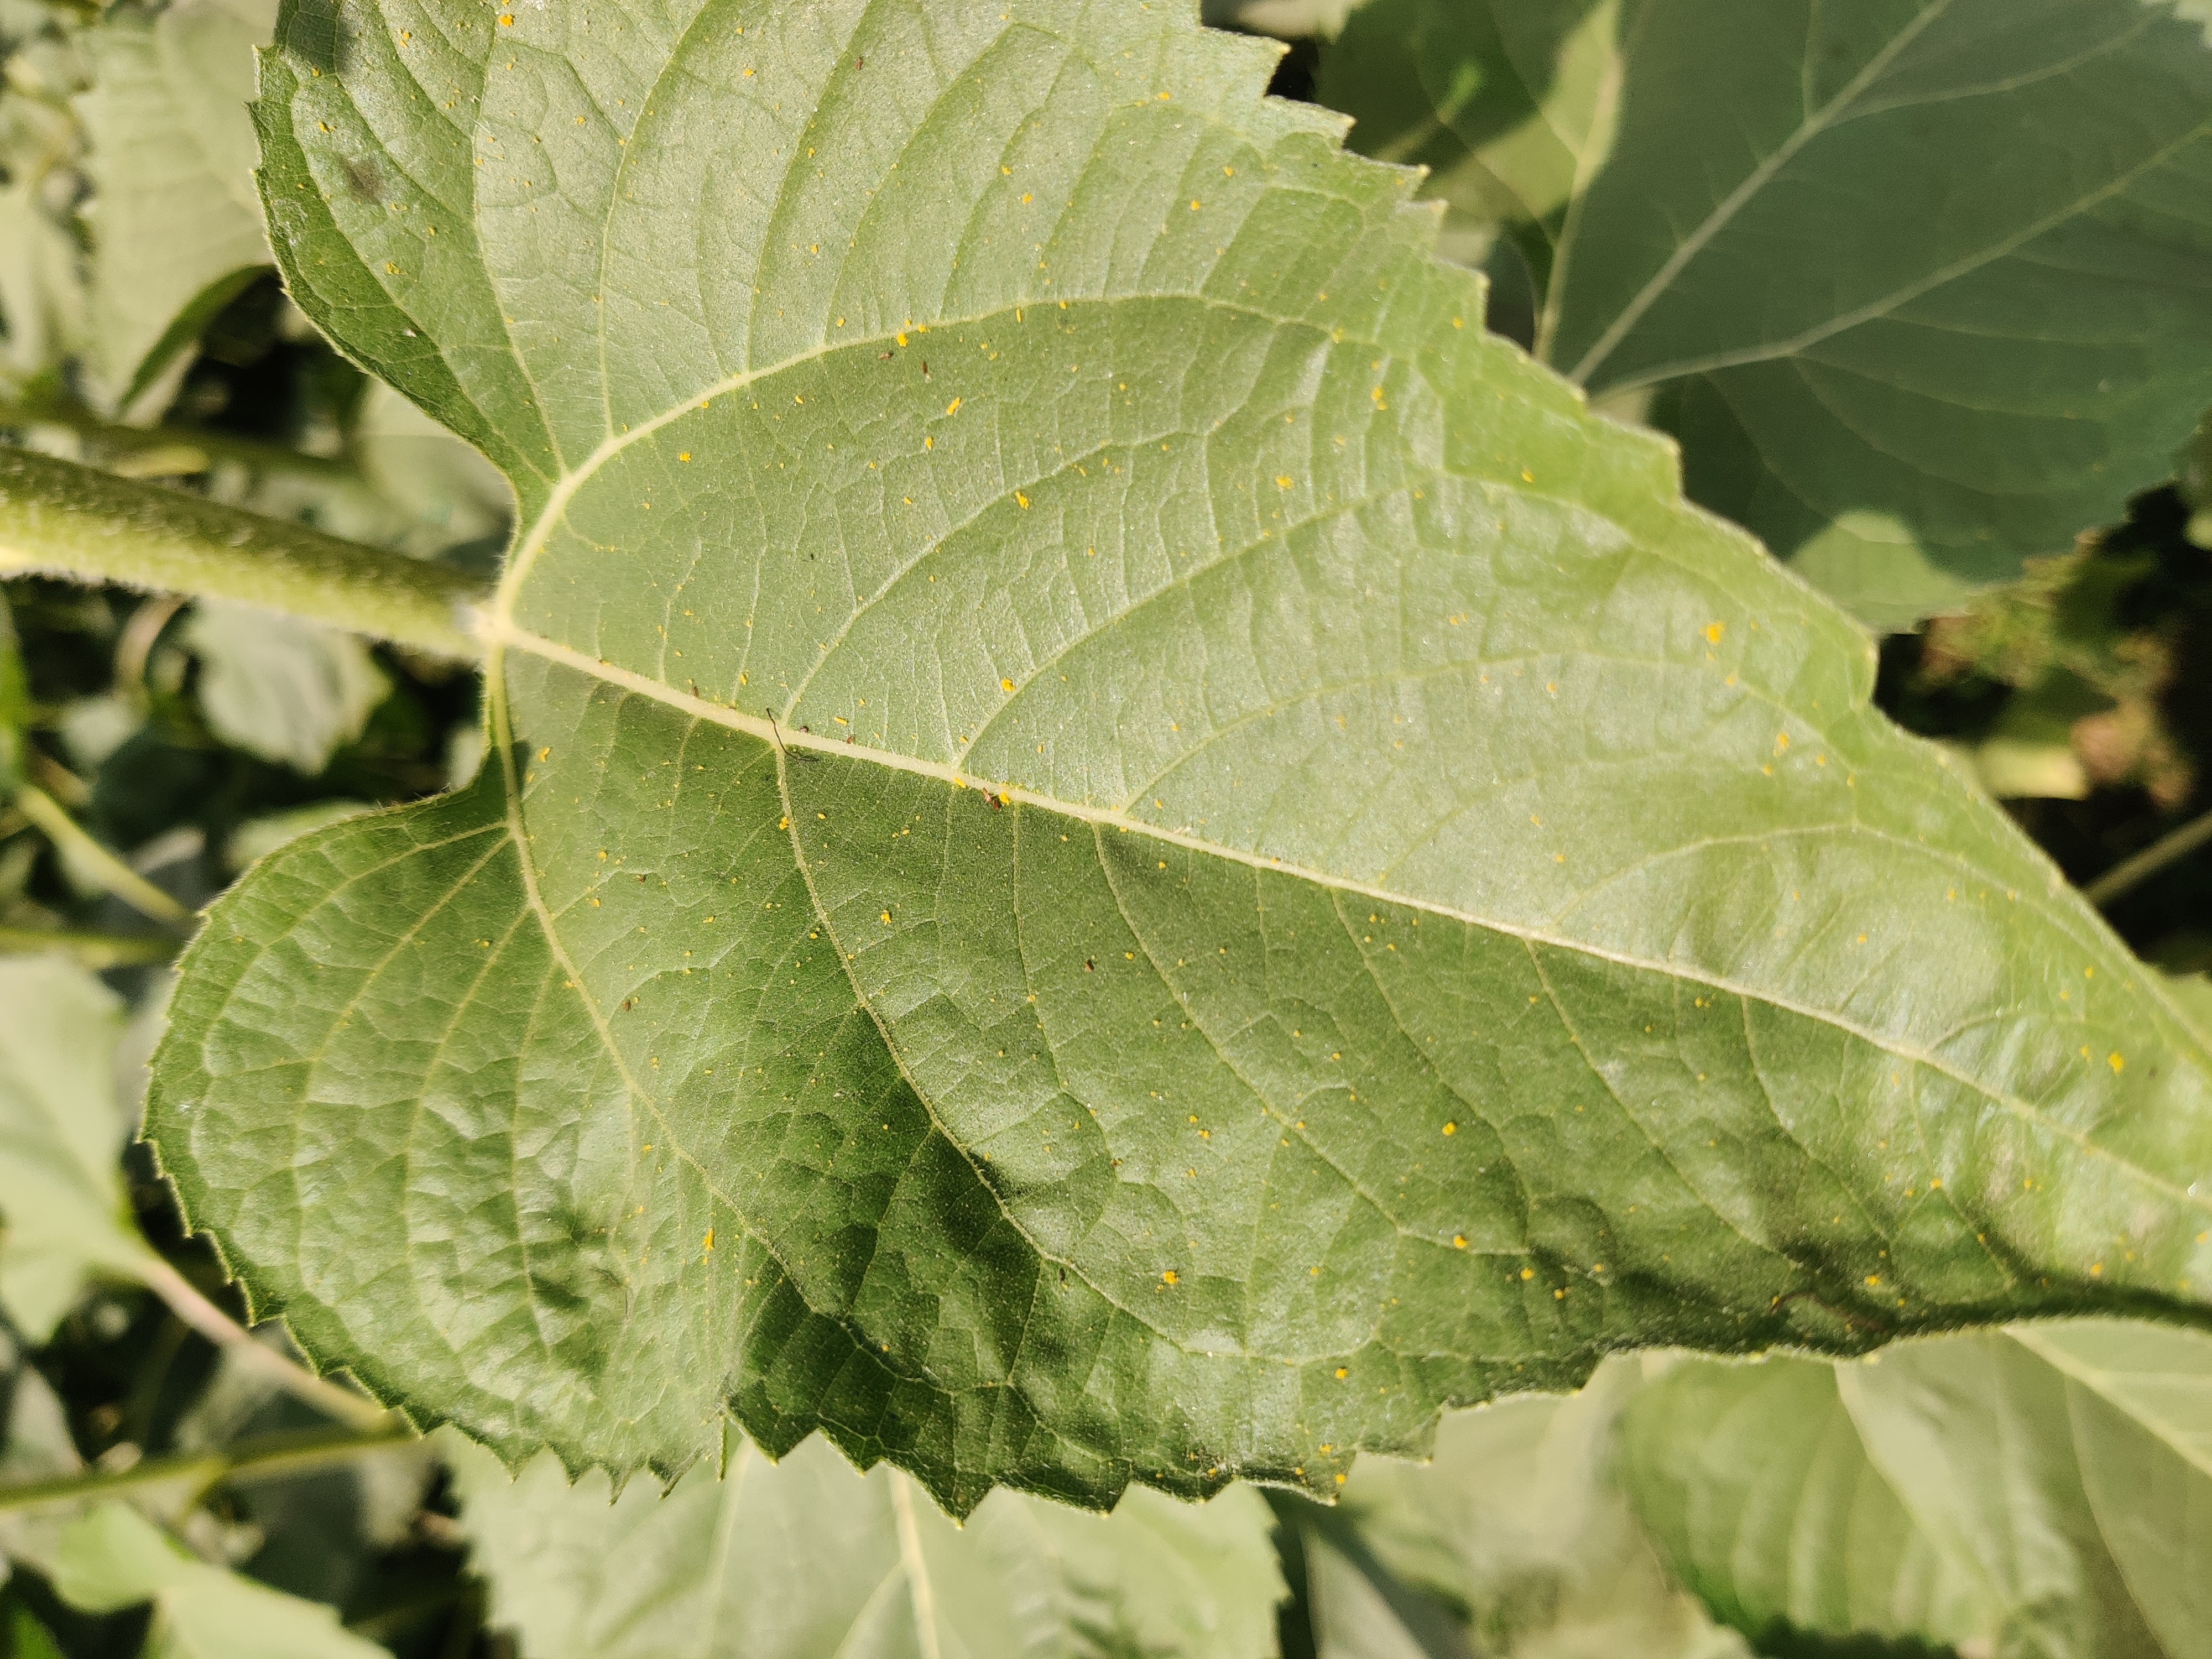
Label: Fresh_leaf